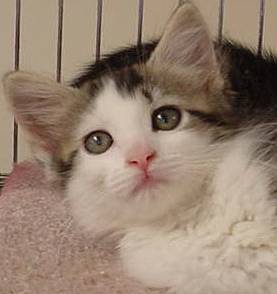
Label: cat